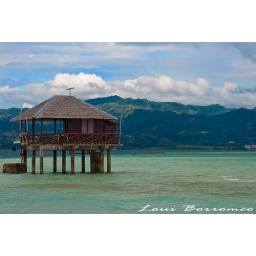
Location: sand bar in Bais City